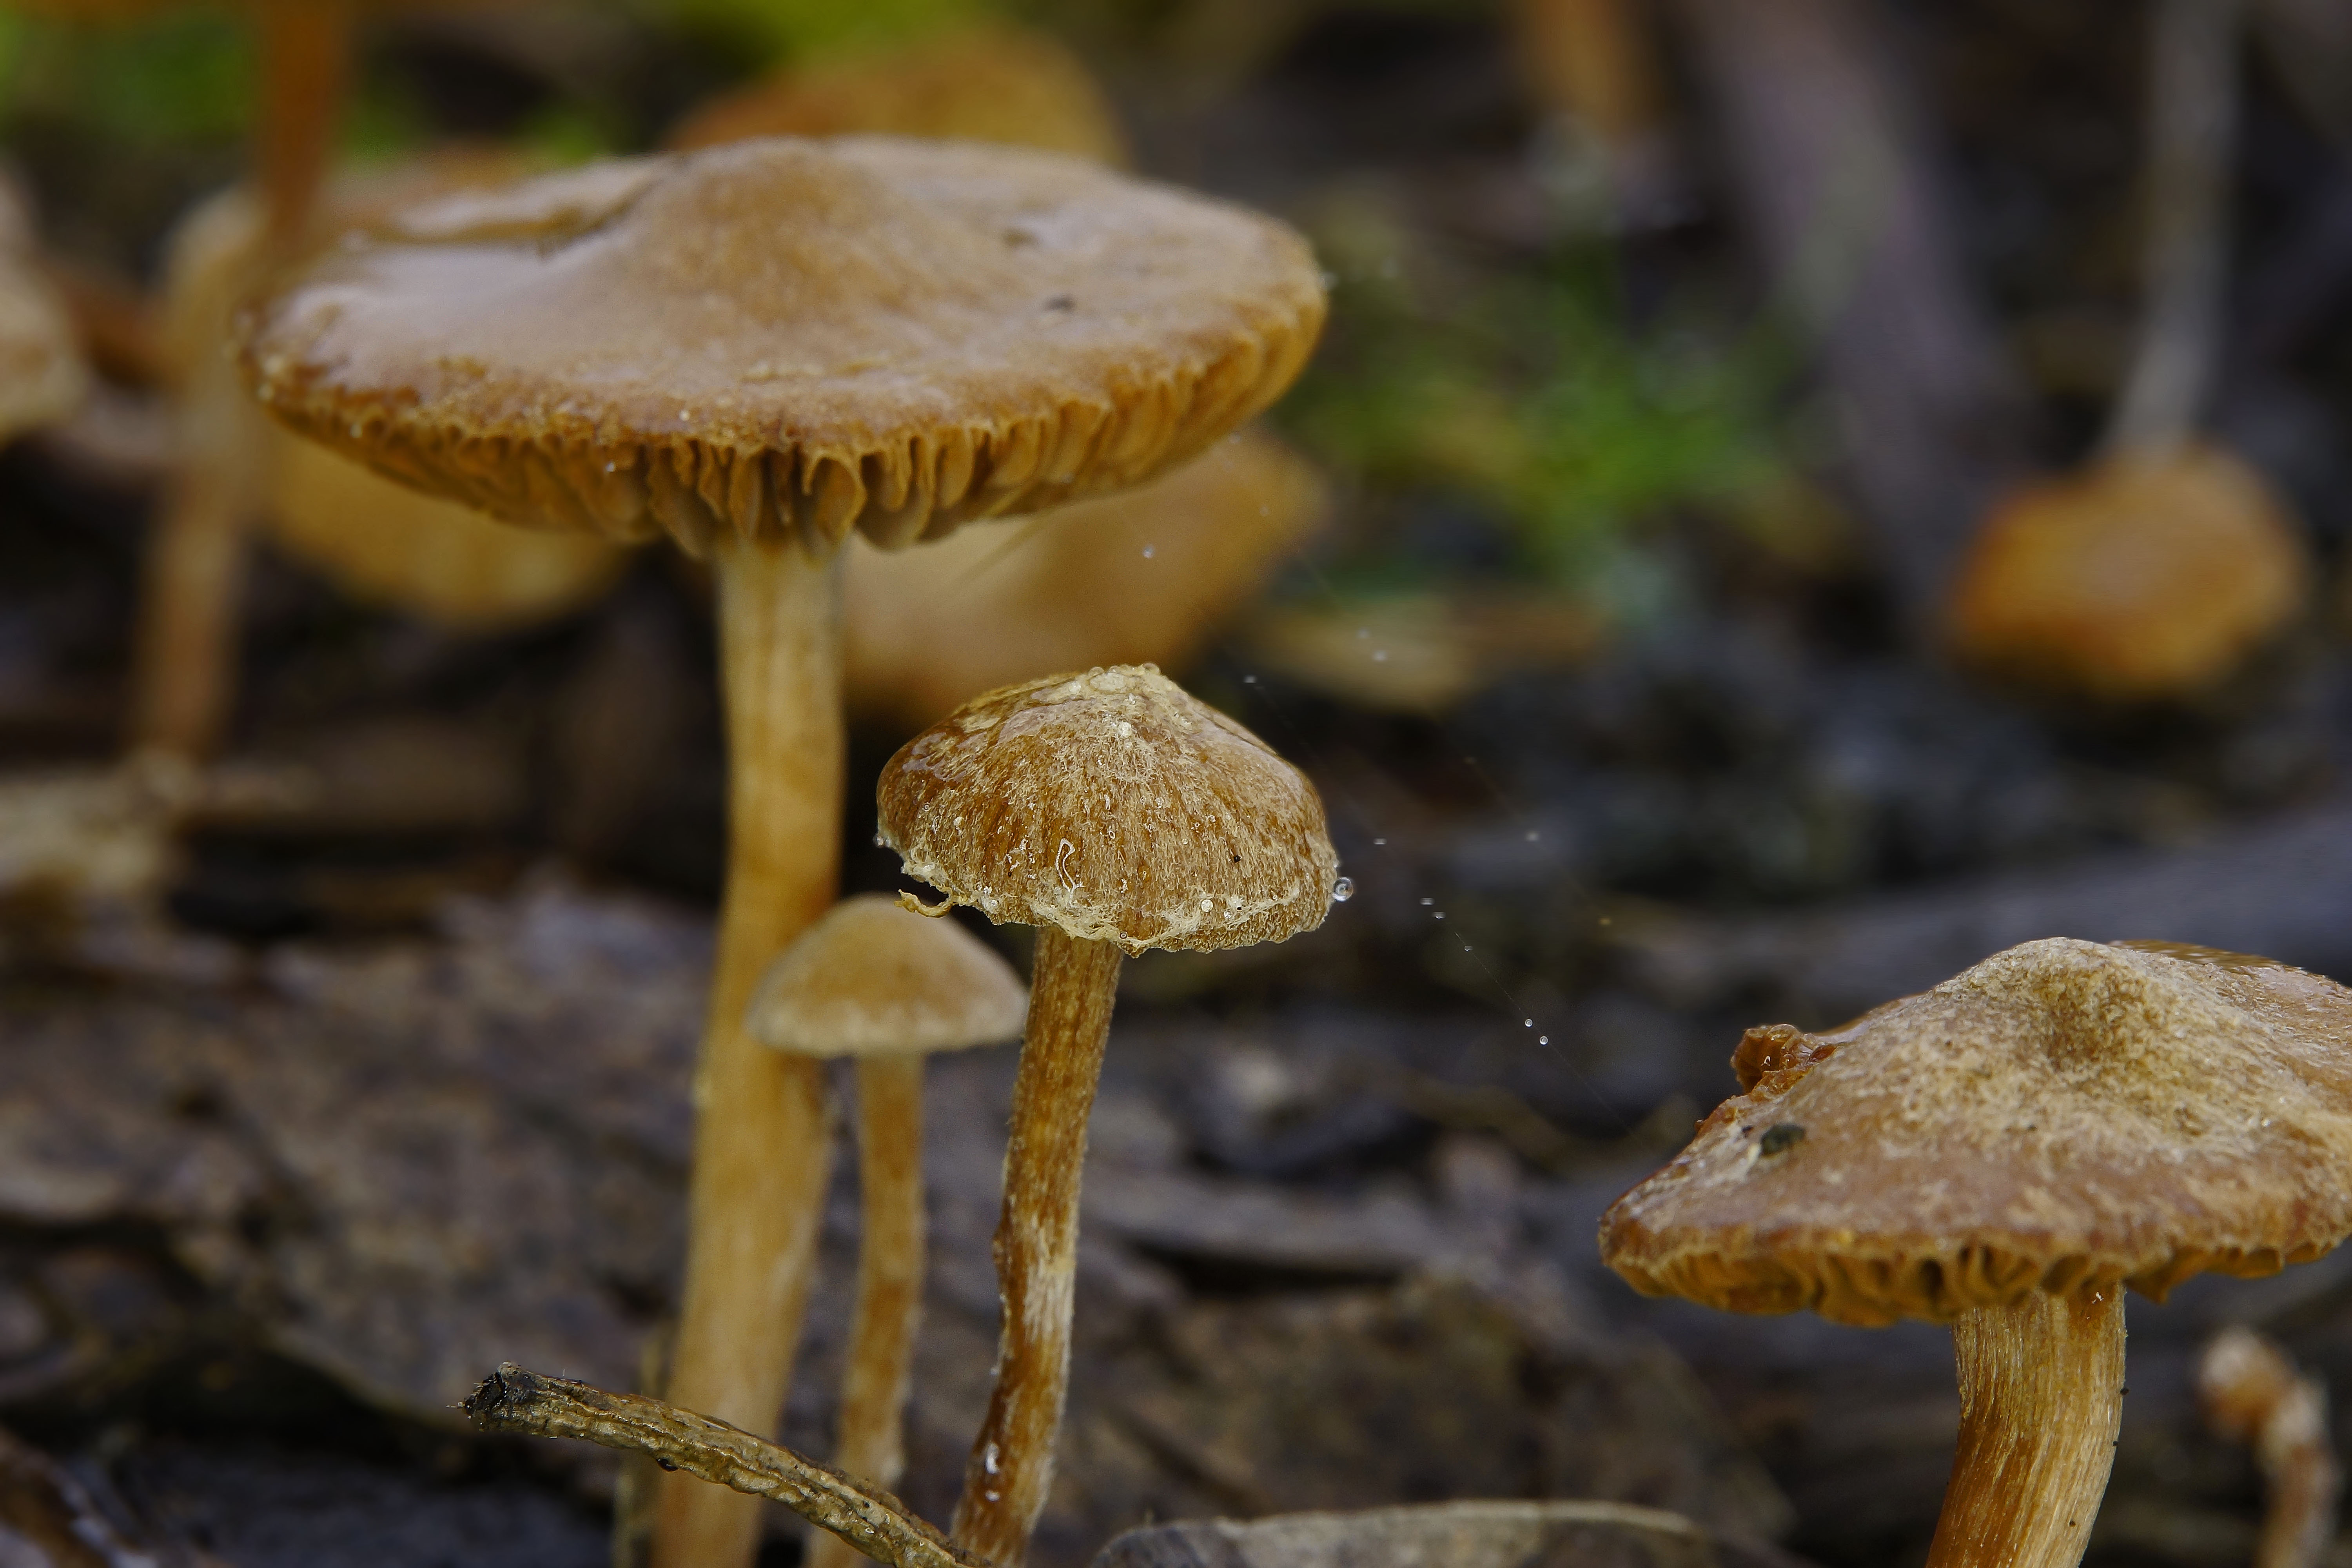
nature, forest, photo, macro, autumn, mushroom, flora, season, fauna, close up, fungus, mushrooms, naturaleza, setas, 60mm, woodland, agaric, bolete, a77, g, ggl1, gaby1, xovesphoto, sonya77, tamron60mm, gphoto, xelodegalicia, agaricus, macro photography, matsutake, gabrielcoru a, oyster mushroom, edible mushroom, plant stem, medicinal mushroom, agaricomycetes, agaricaceae, champignon mushroom, penny bun